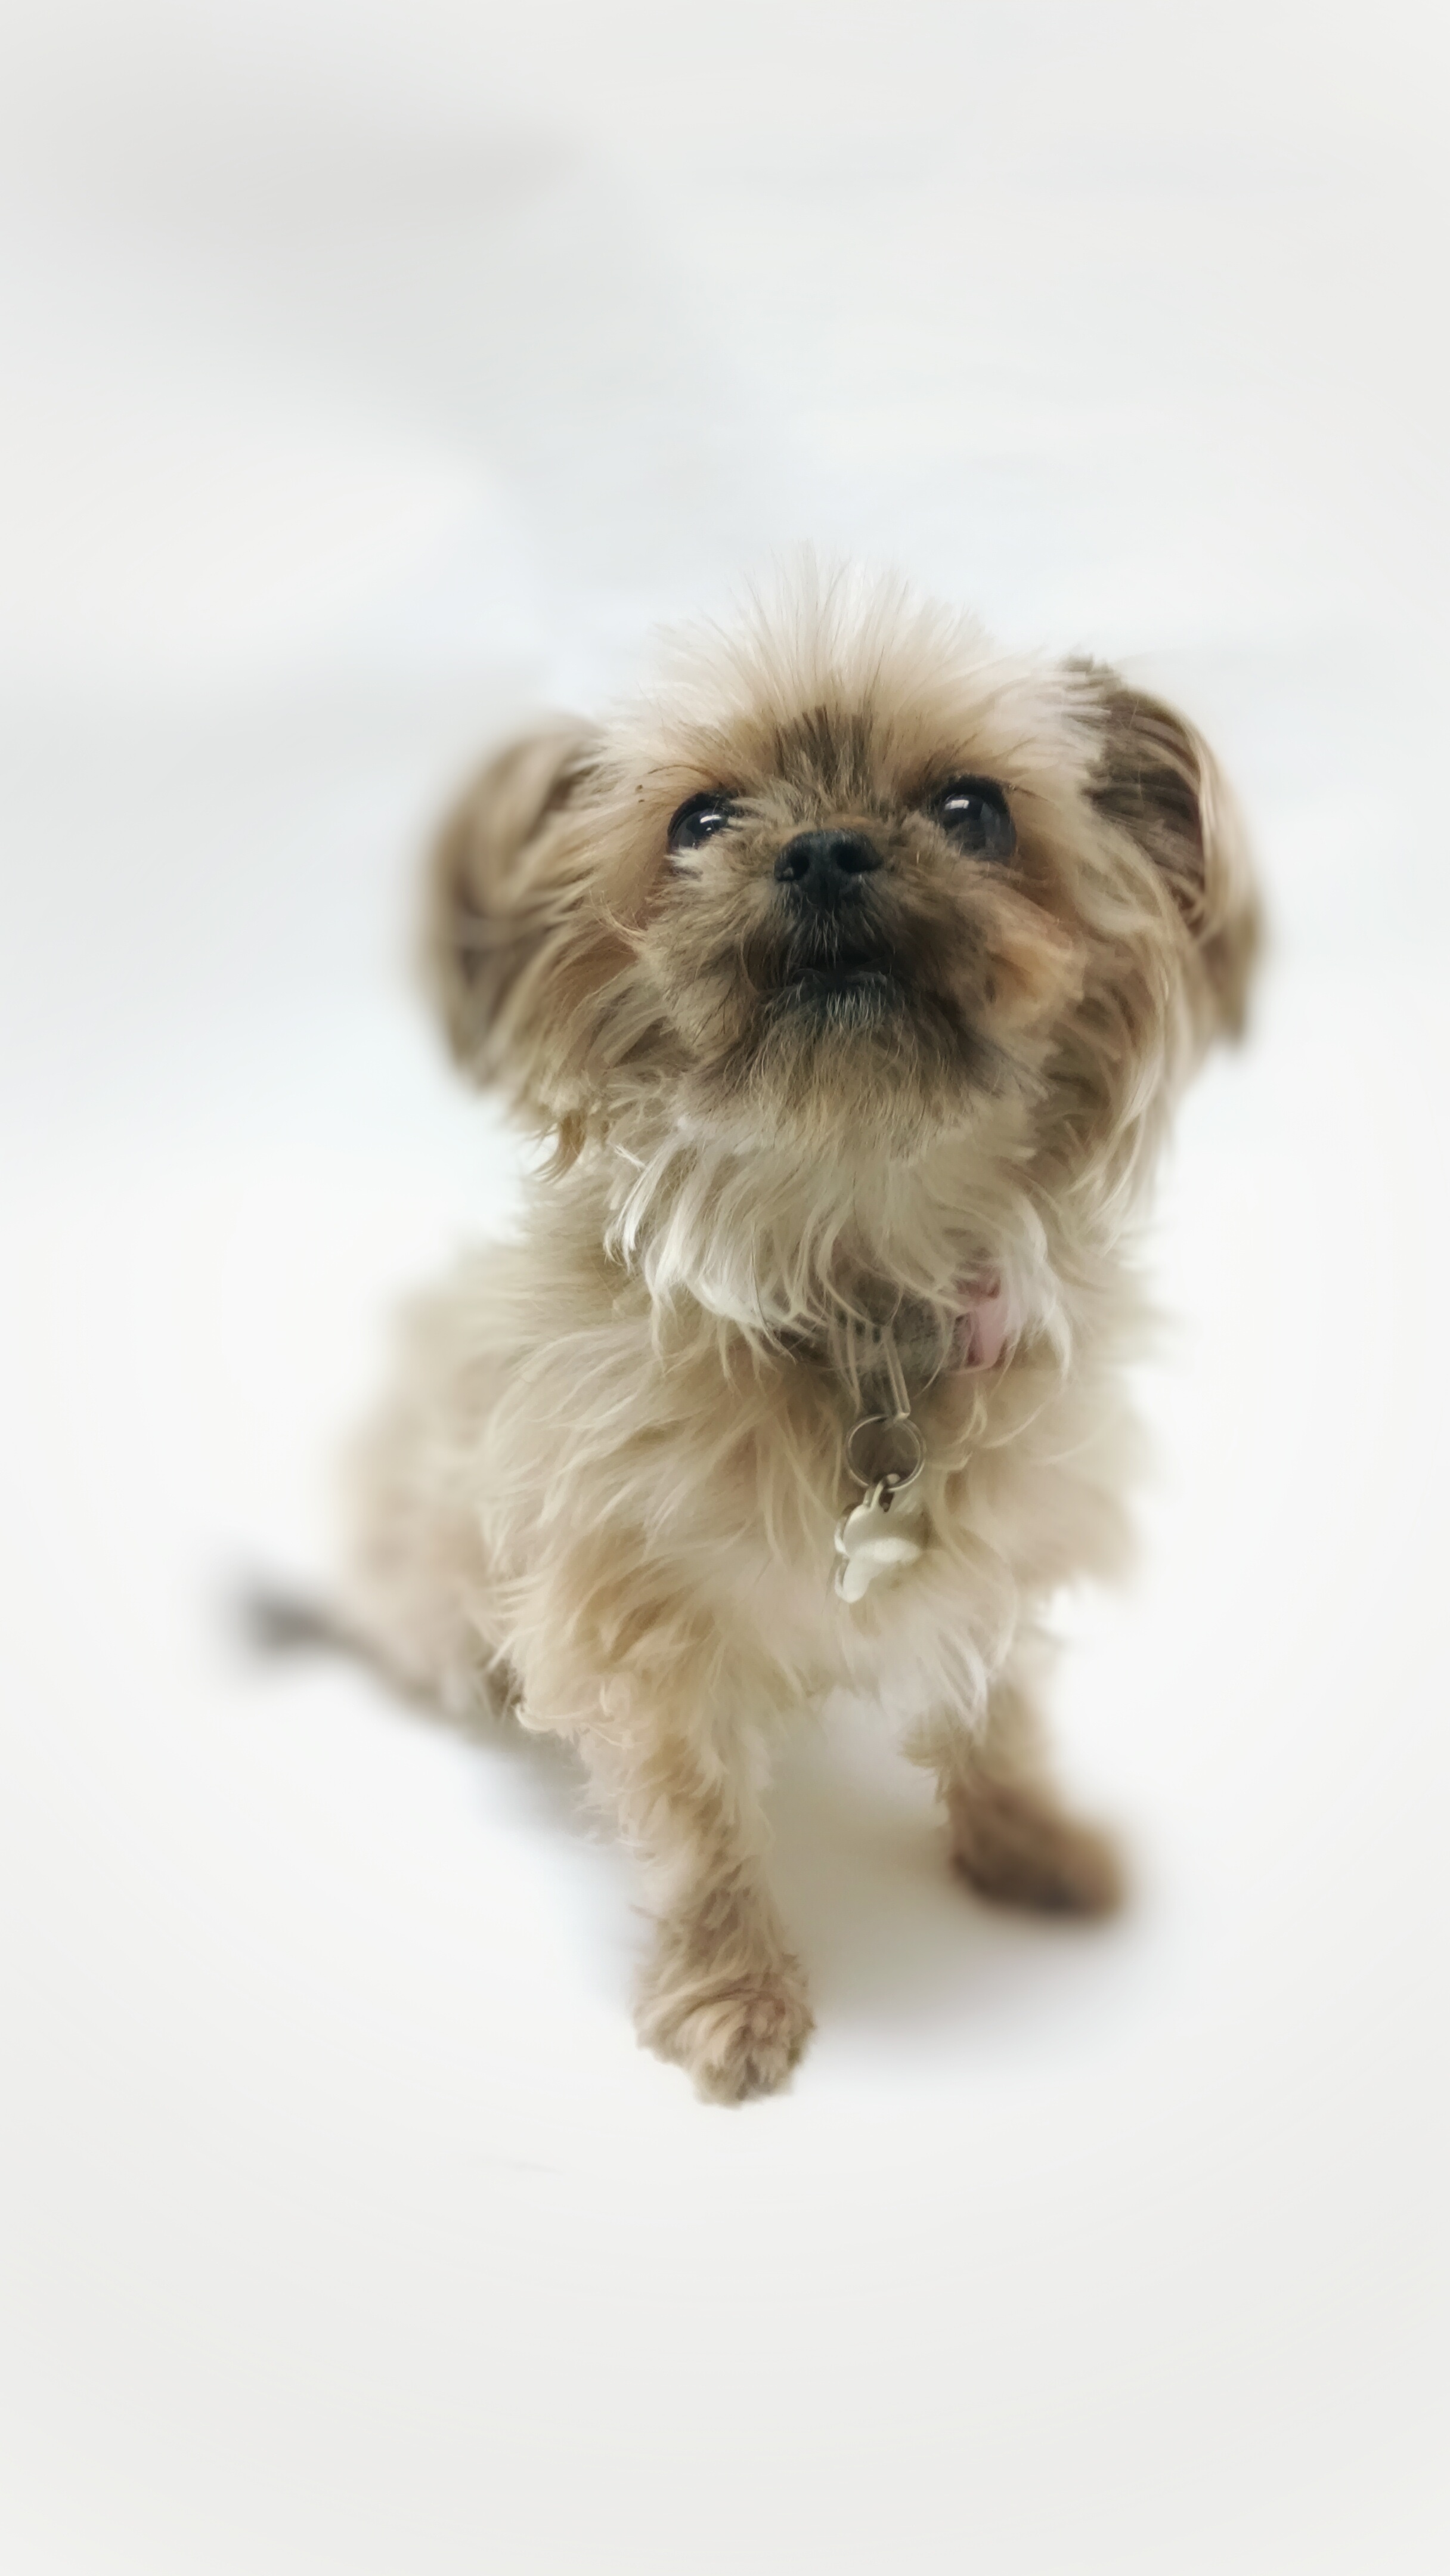
puppy, dog, mammal, vertebrate, dog breed, lhasa apso, shih tzu, havanese, dog like mammal, carnivoran, schnoodle, dog crossbreeds, morkie